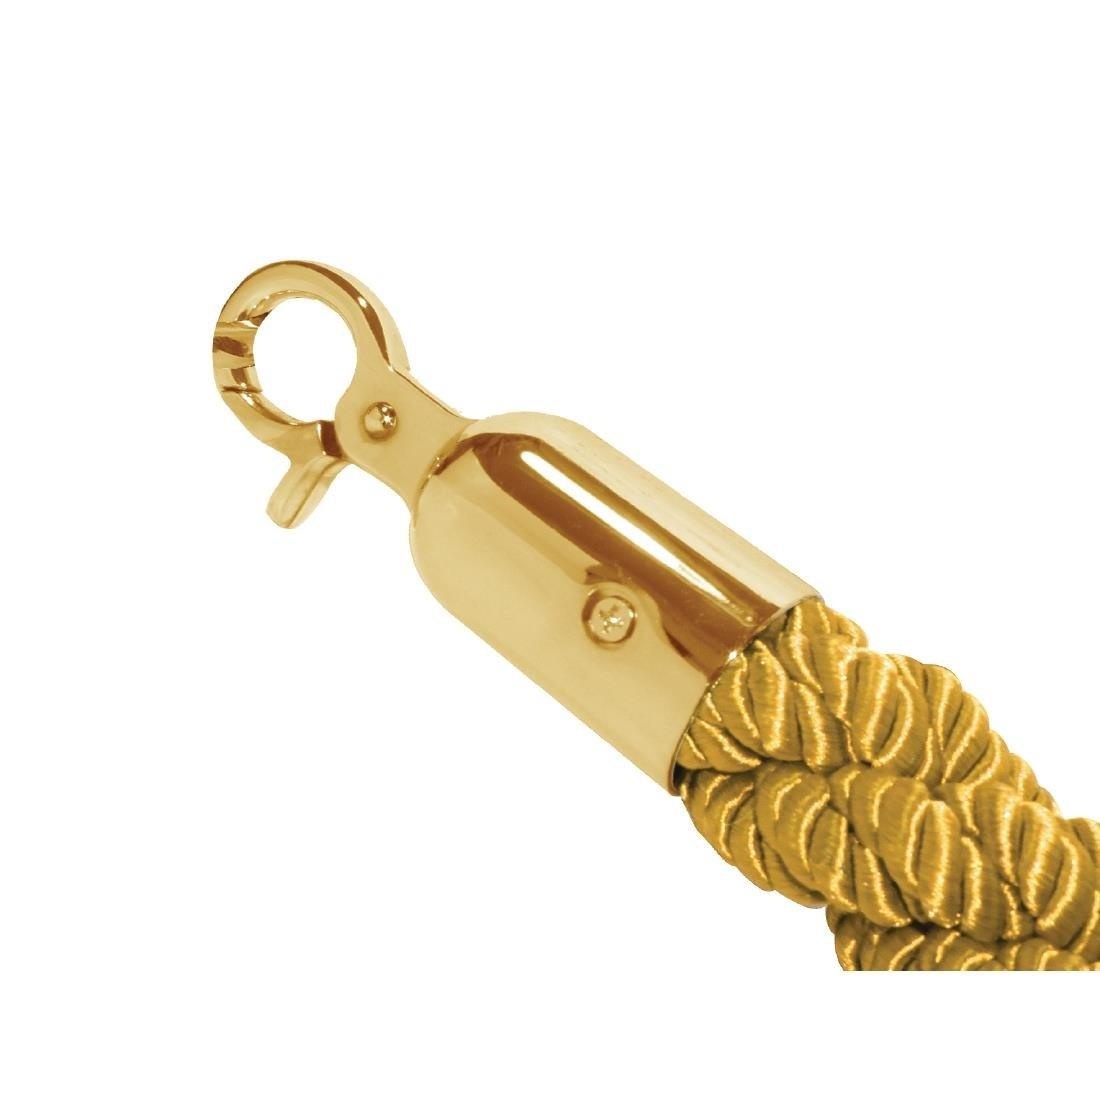
Cordon d accueil torsadé Bolero doré
Brand: fv/@f=brand/v
Category: Hardware > Fencing & Barriers > Safety & Crowd Control Barriers > Retractable Belts